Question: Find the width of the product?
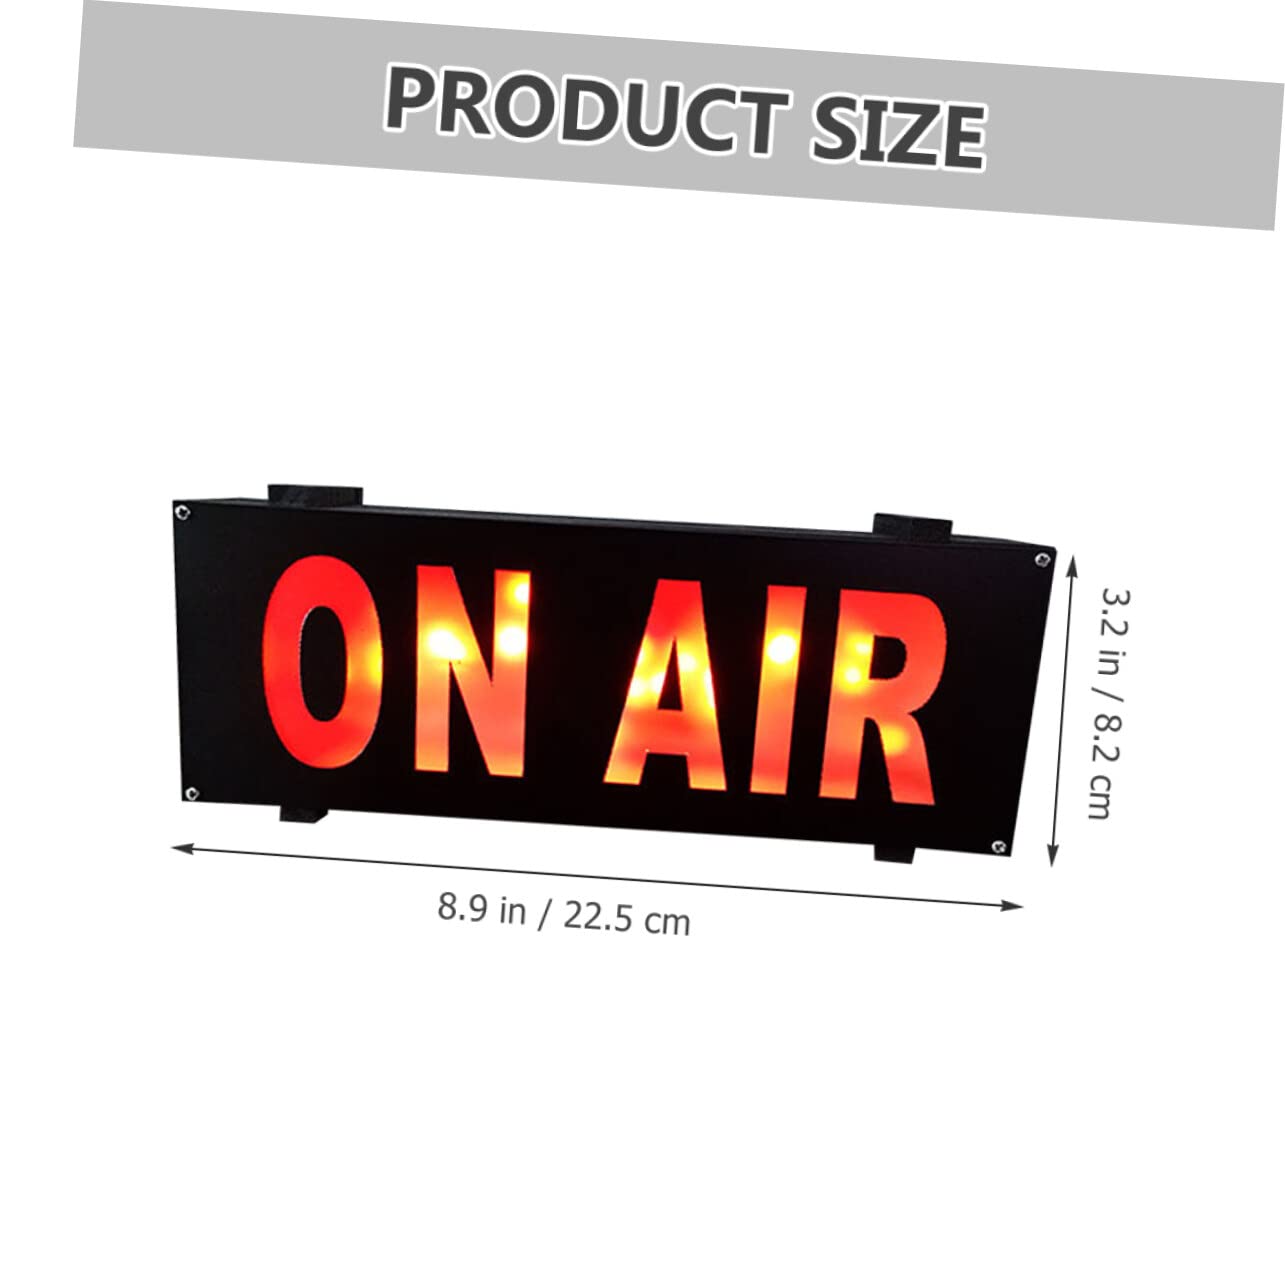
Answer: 8.9 inch